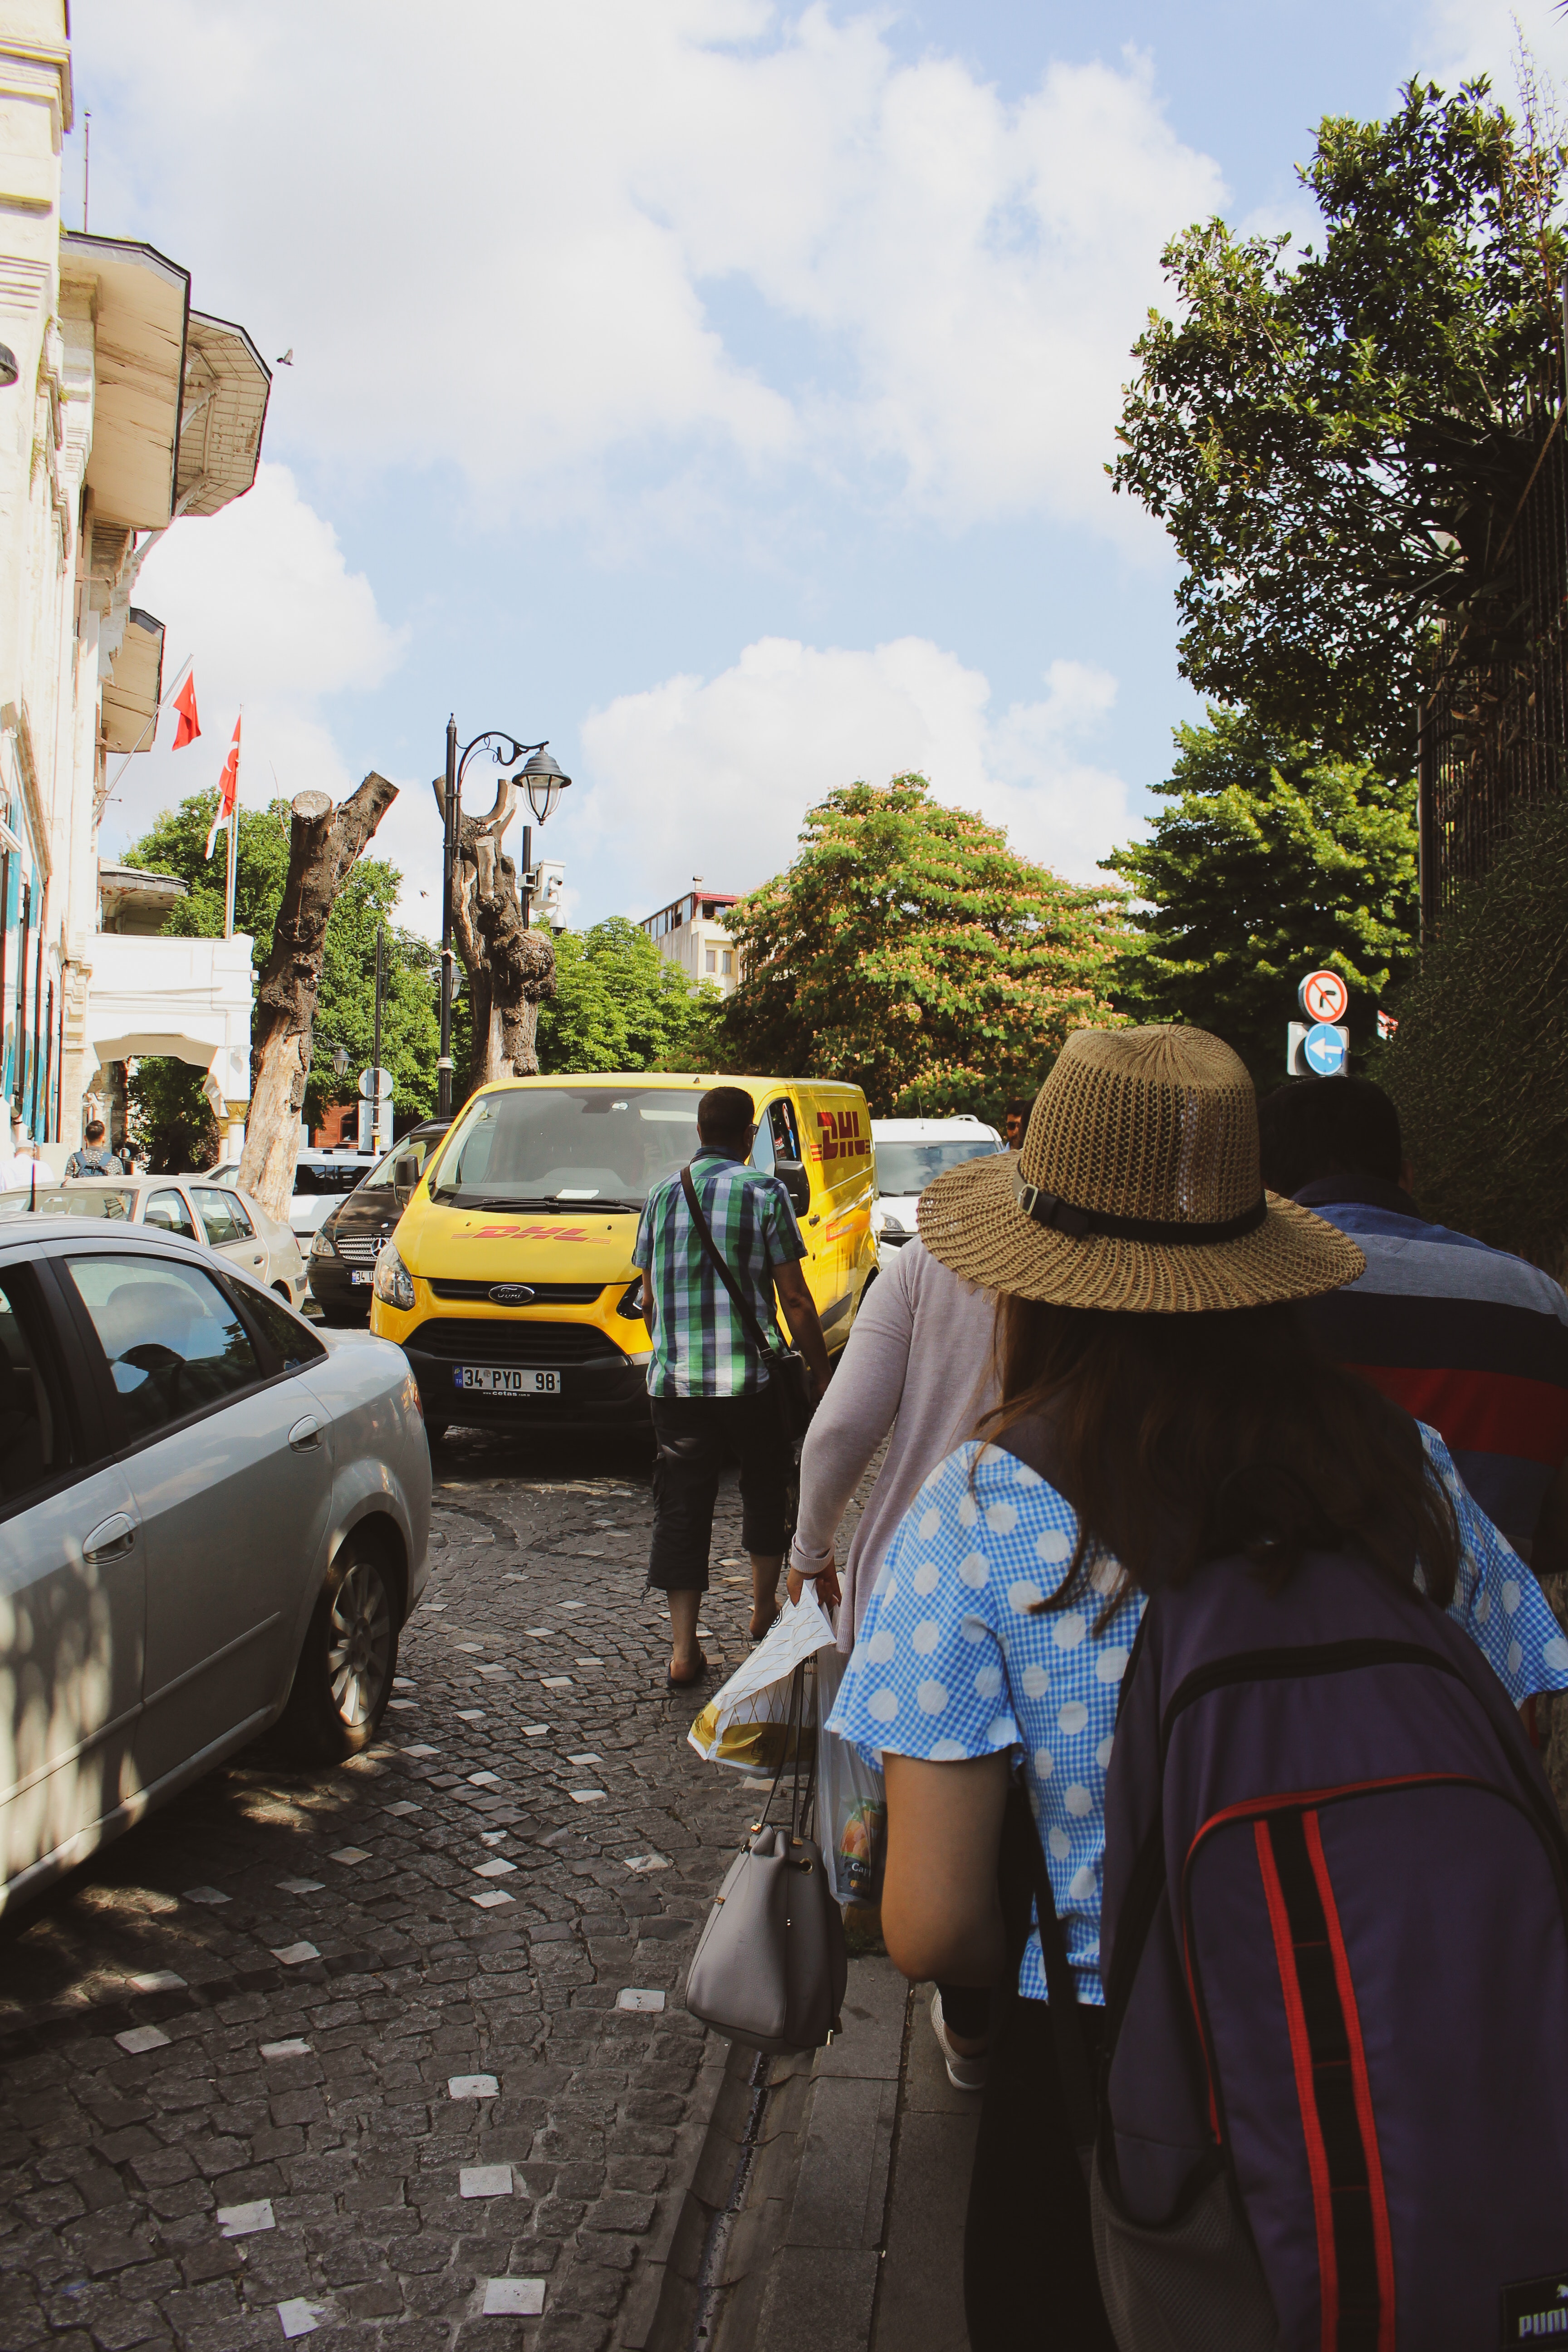
yellow, transport, mode of transport, street, town, vehicle, road, tree, asphalt, infrastructure, pedestrian, road surface, tourism, car, vacation, temple, plant, recreation, walking, travel, city, fashion accessory, traffic, sidewalk, crowd